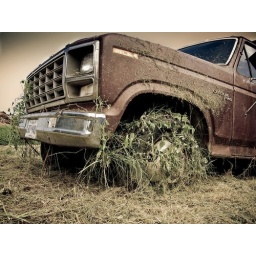
Custom F350 that has been sitting in the field a little too long.